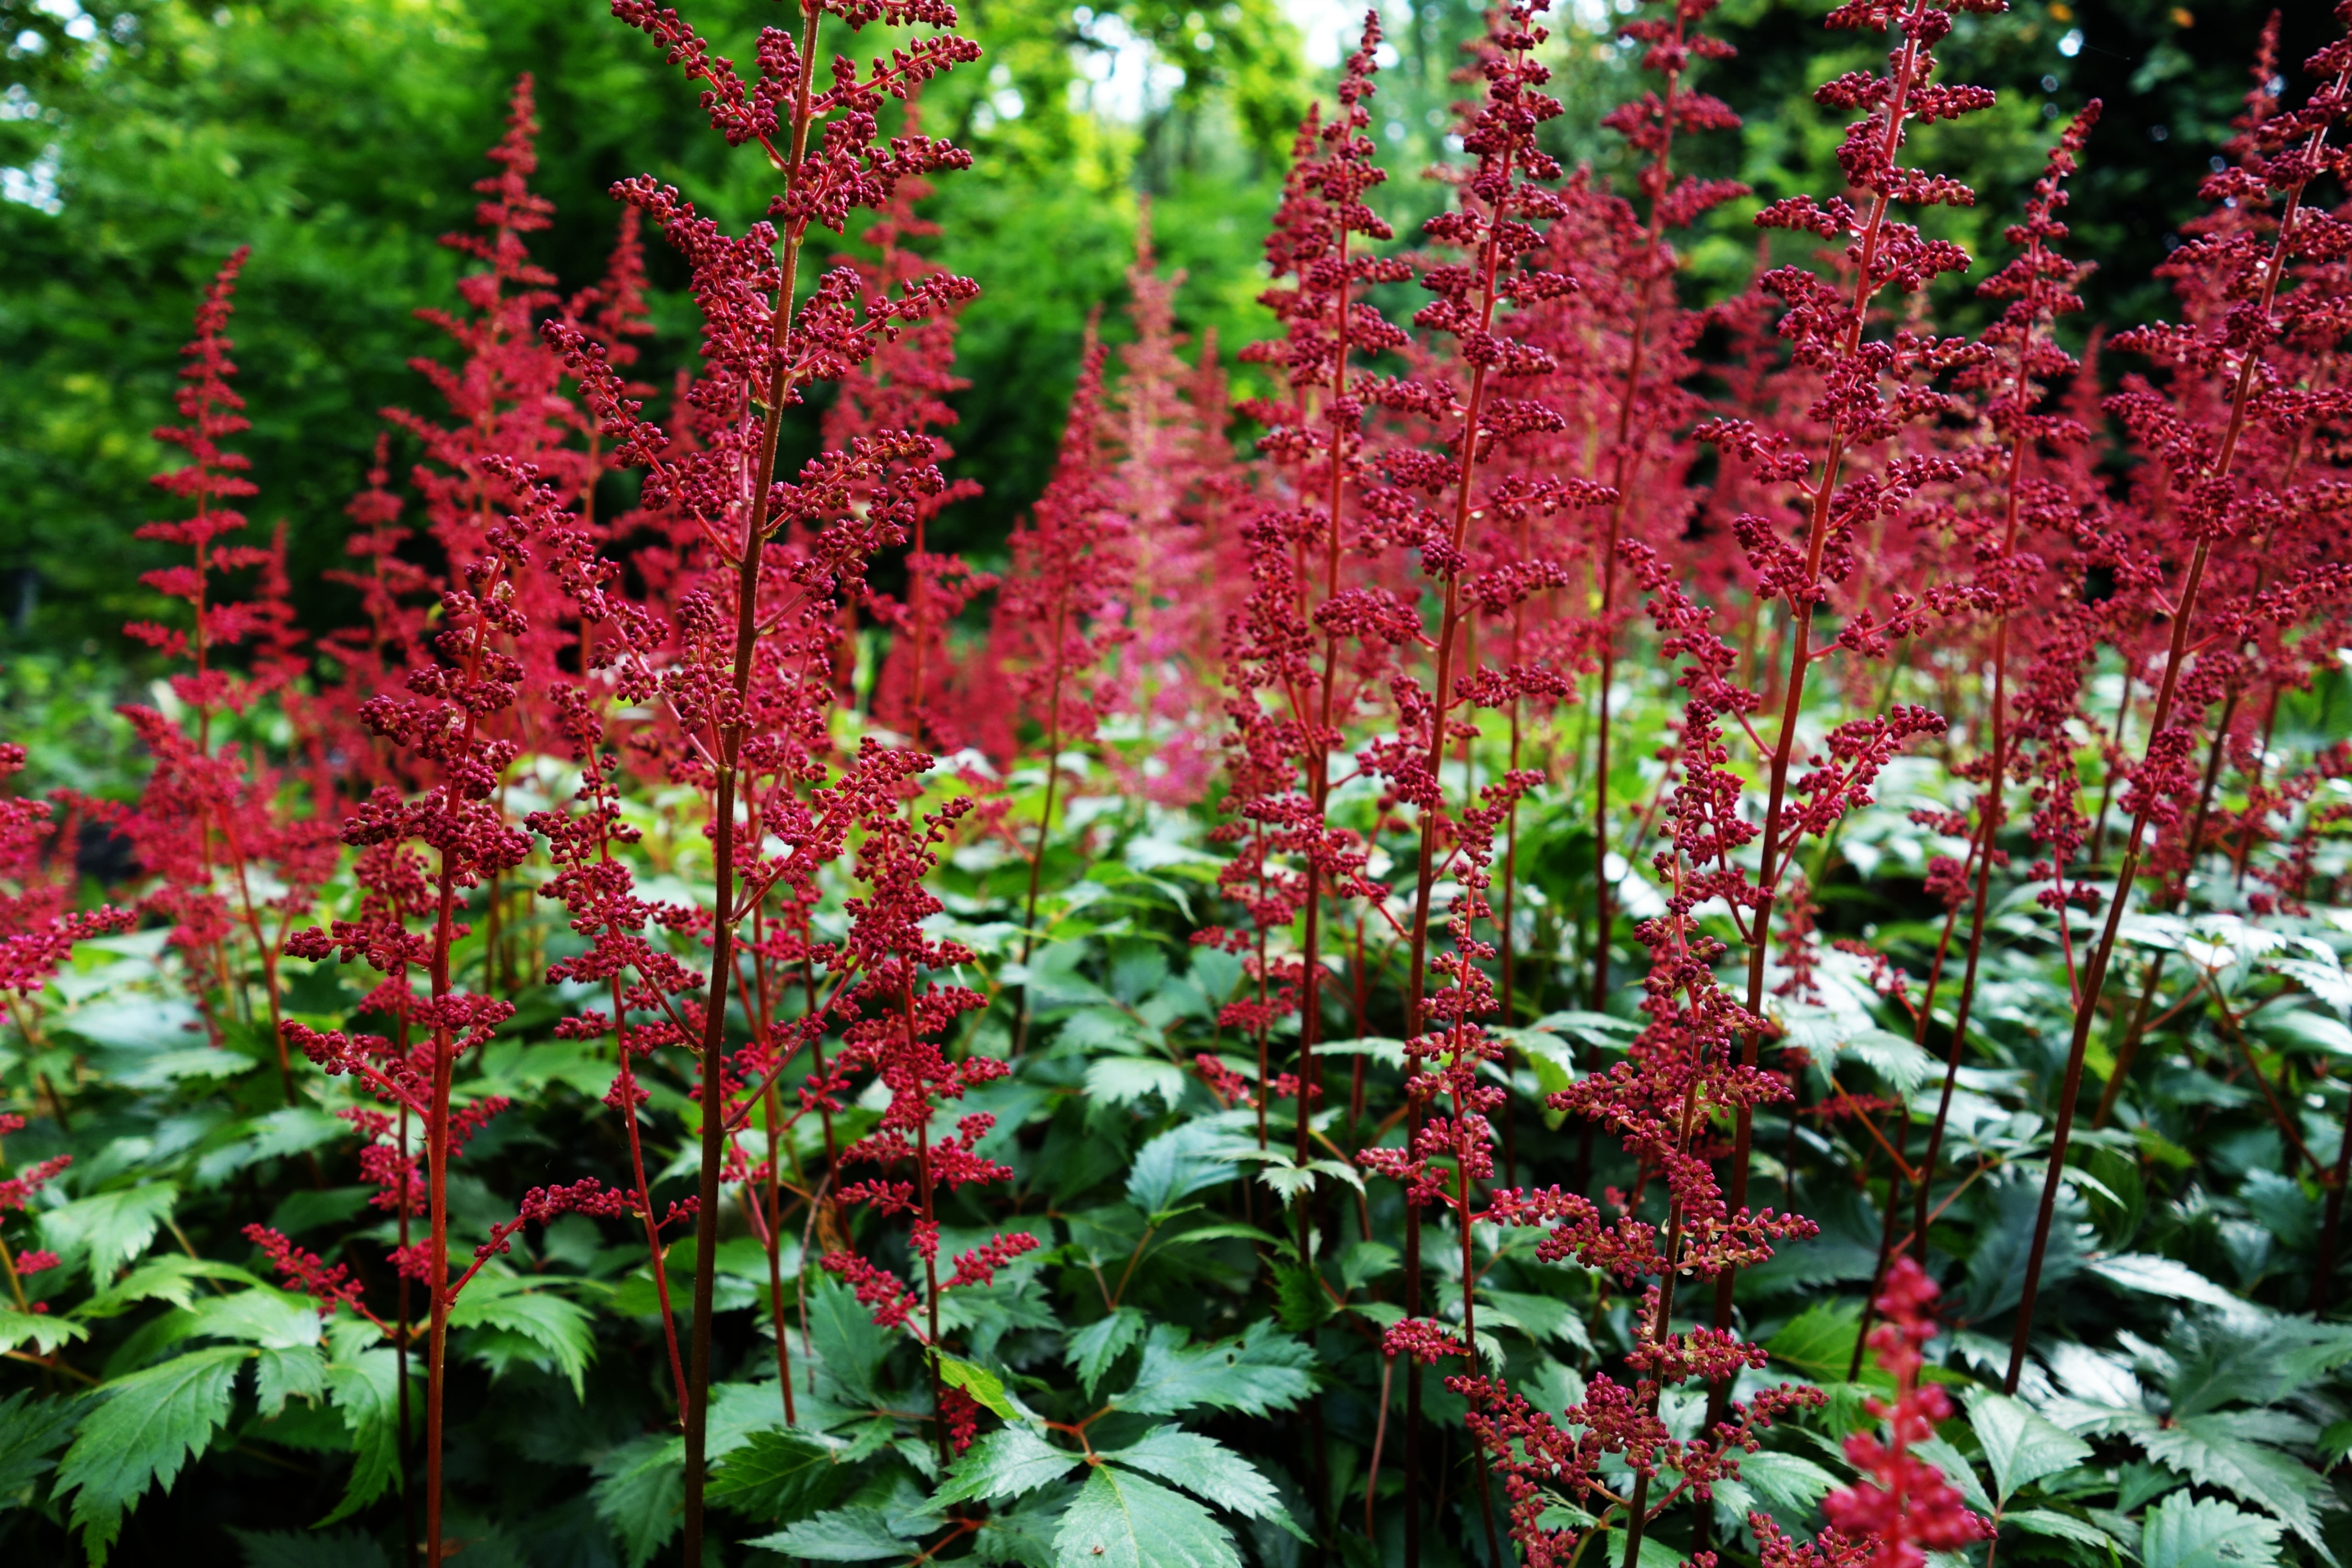
nature, plant, leaf, flower, bloom, red, herb, grow, botany, garden, flora, shrub, flowering plant, land plant